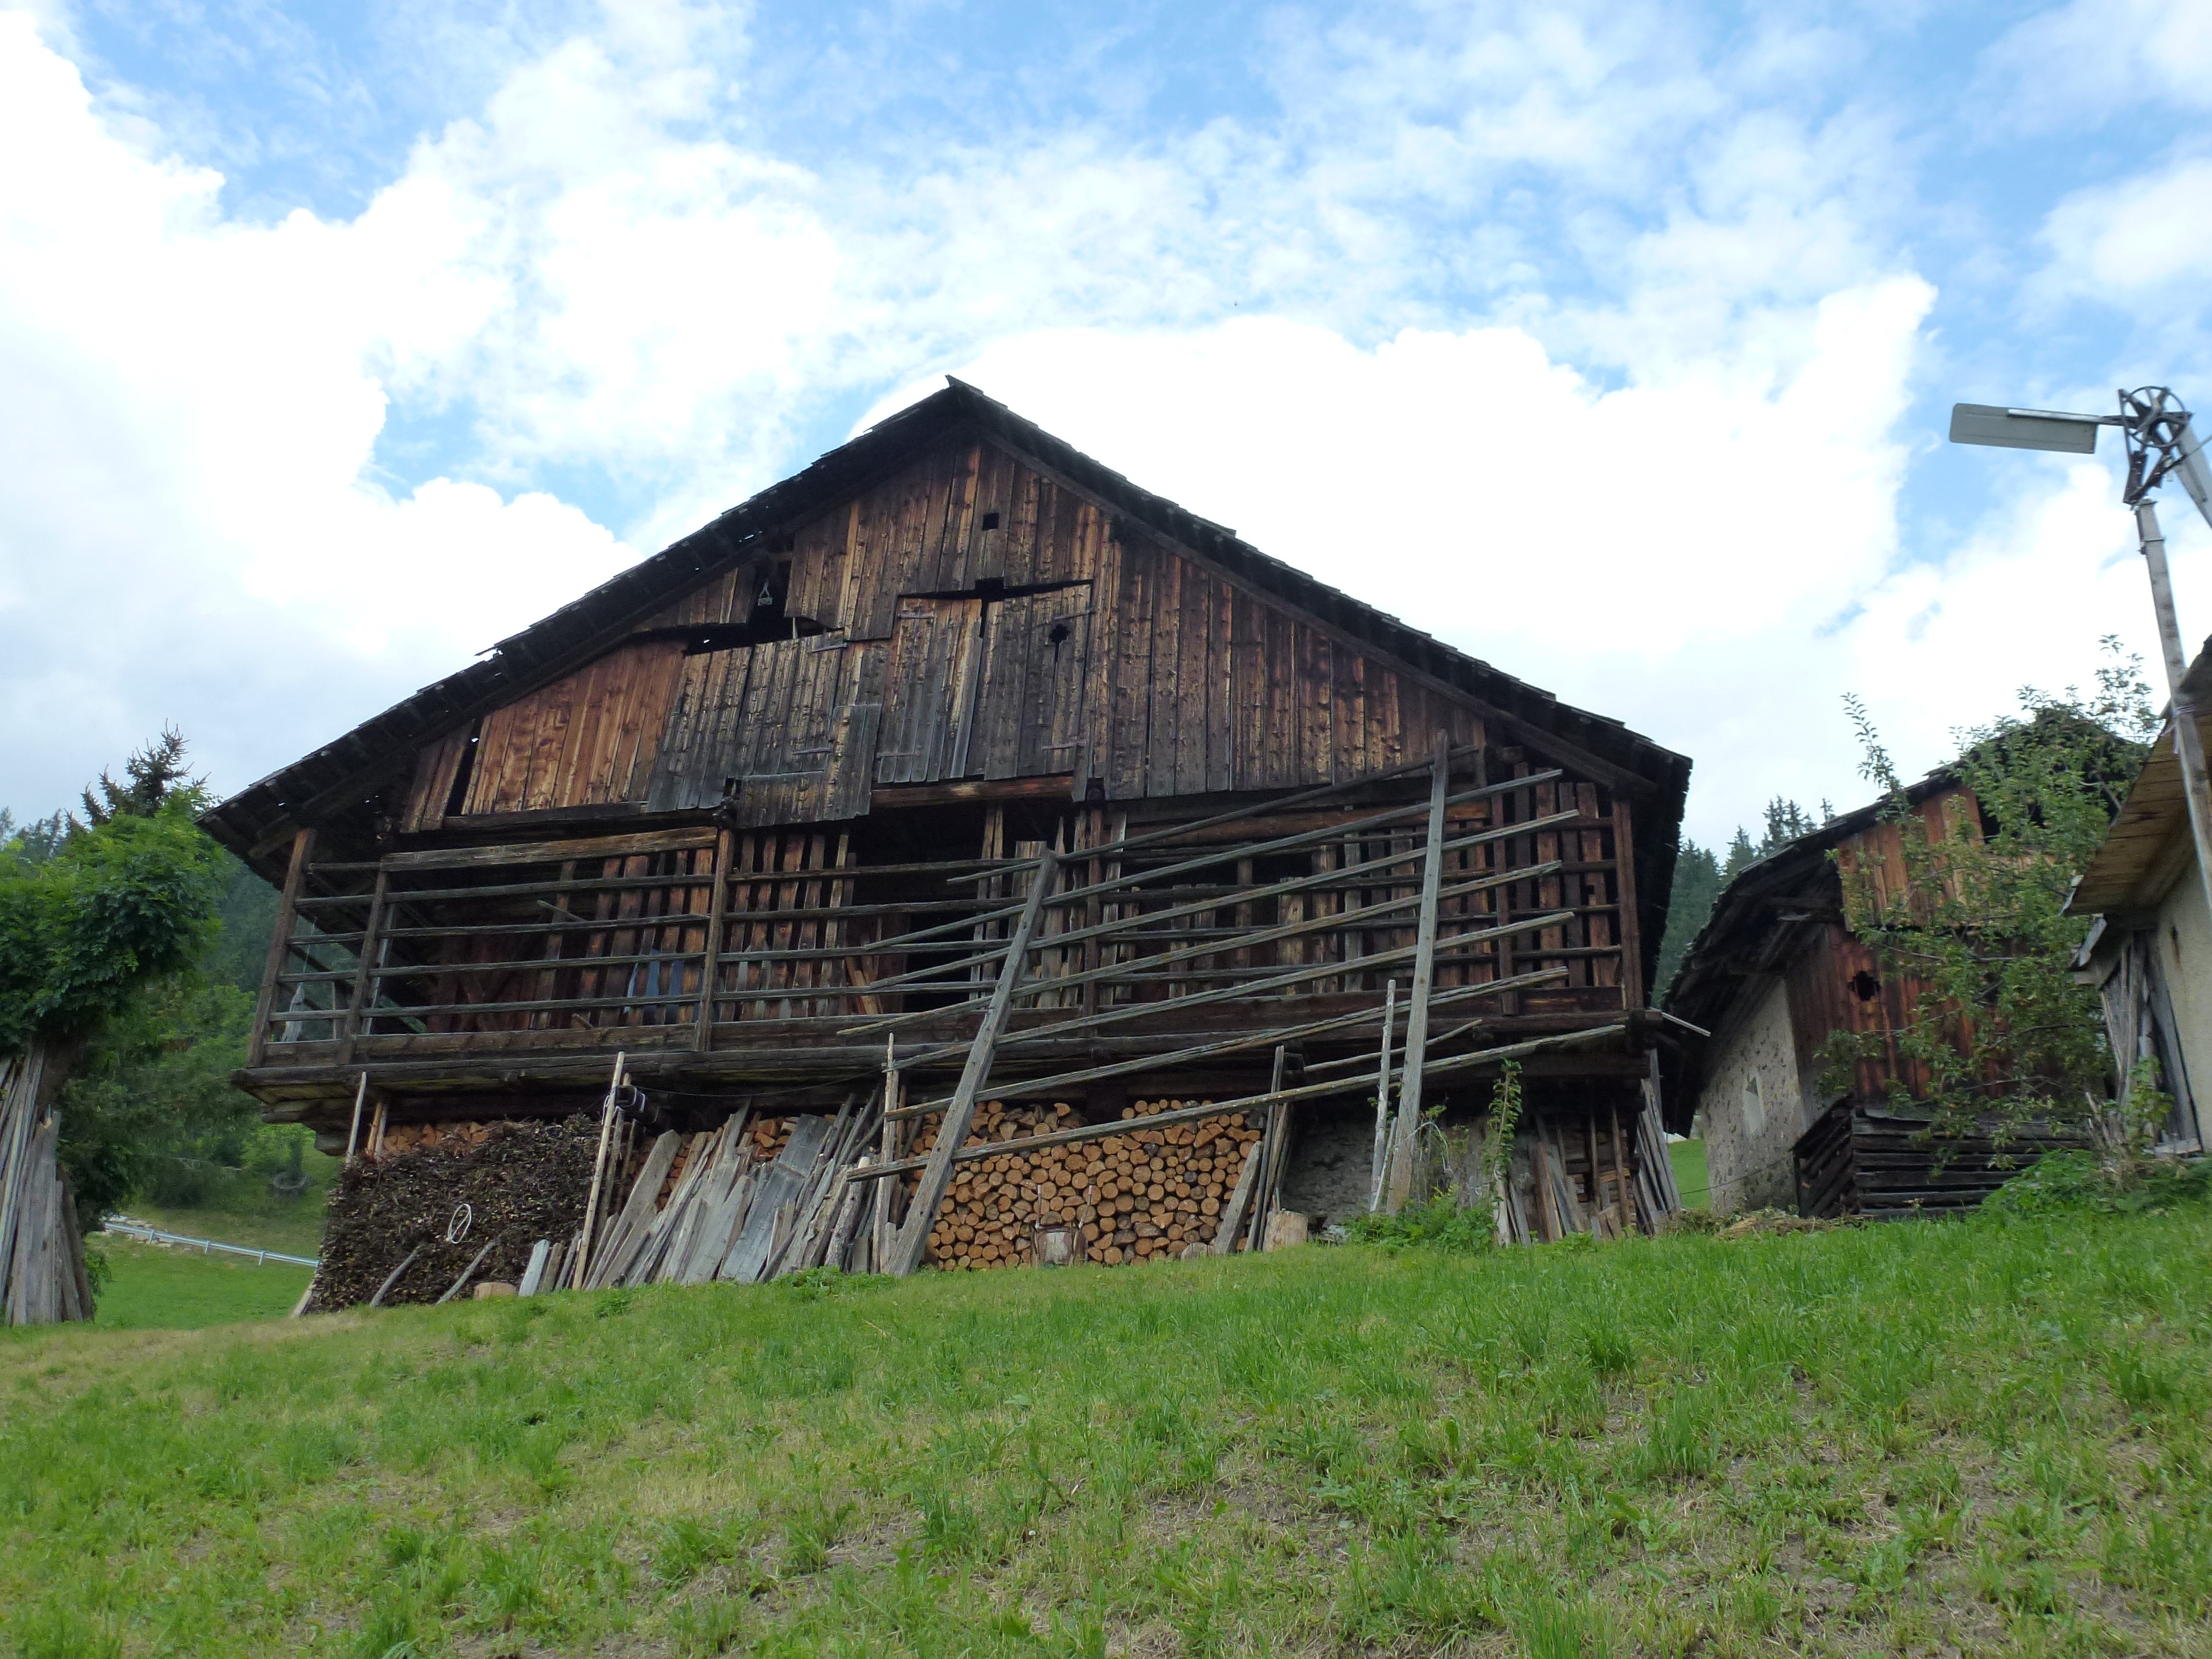
landscape, nature, grass, sky, farm, countryside, house, building, barn, home, country, hut, village, shack, rural, scenic, cottage, italy, property, outside, clouds, farmhouse, log cabin, rural area